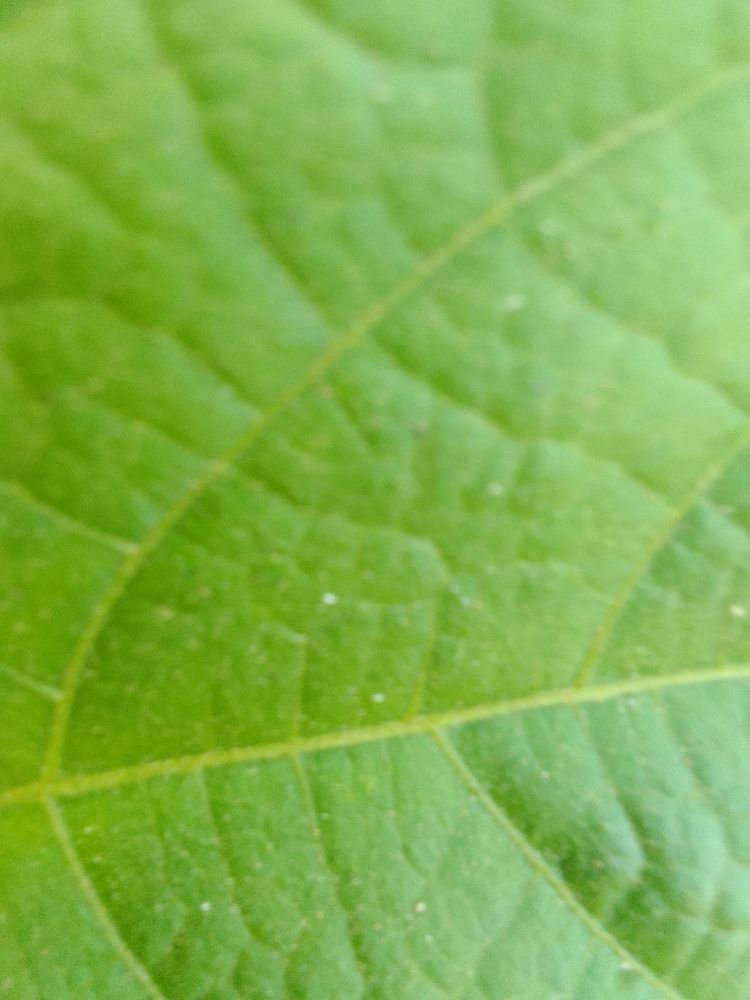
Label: healthy